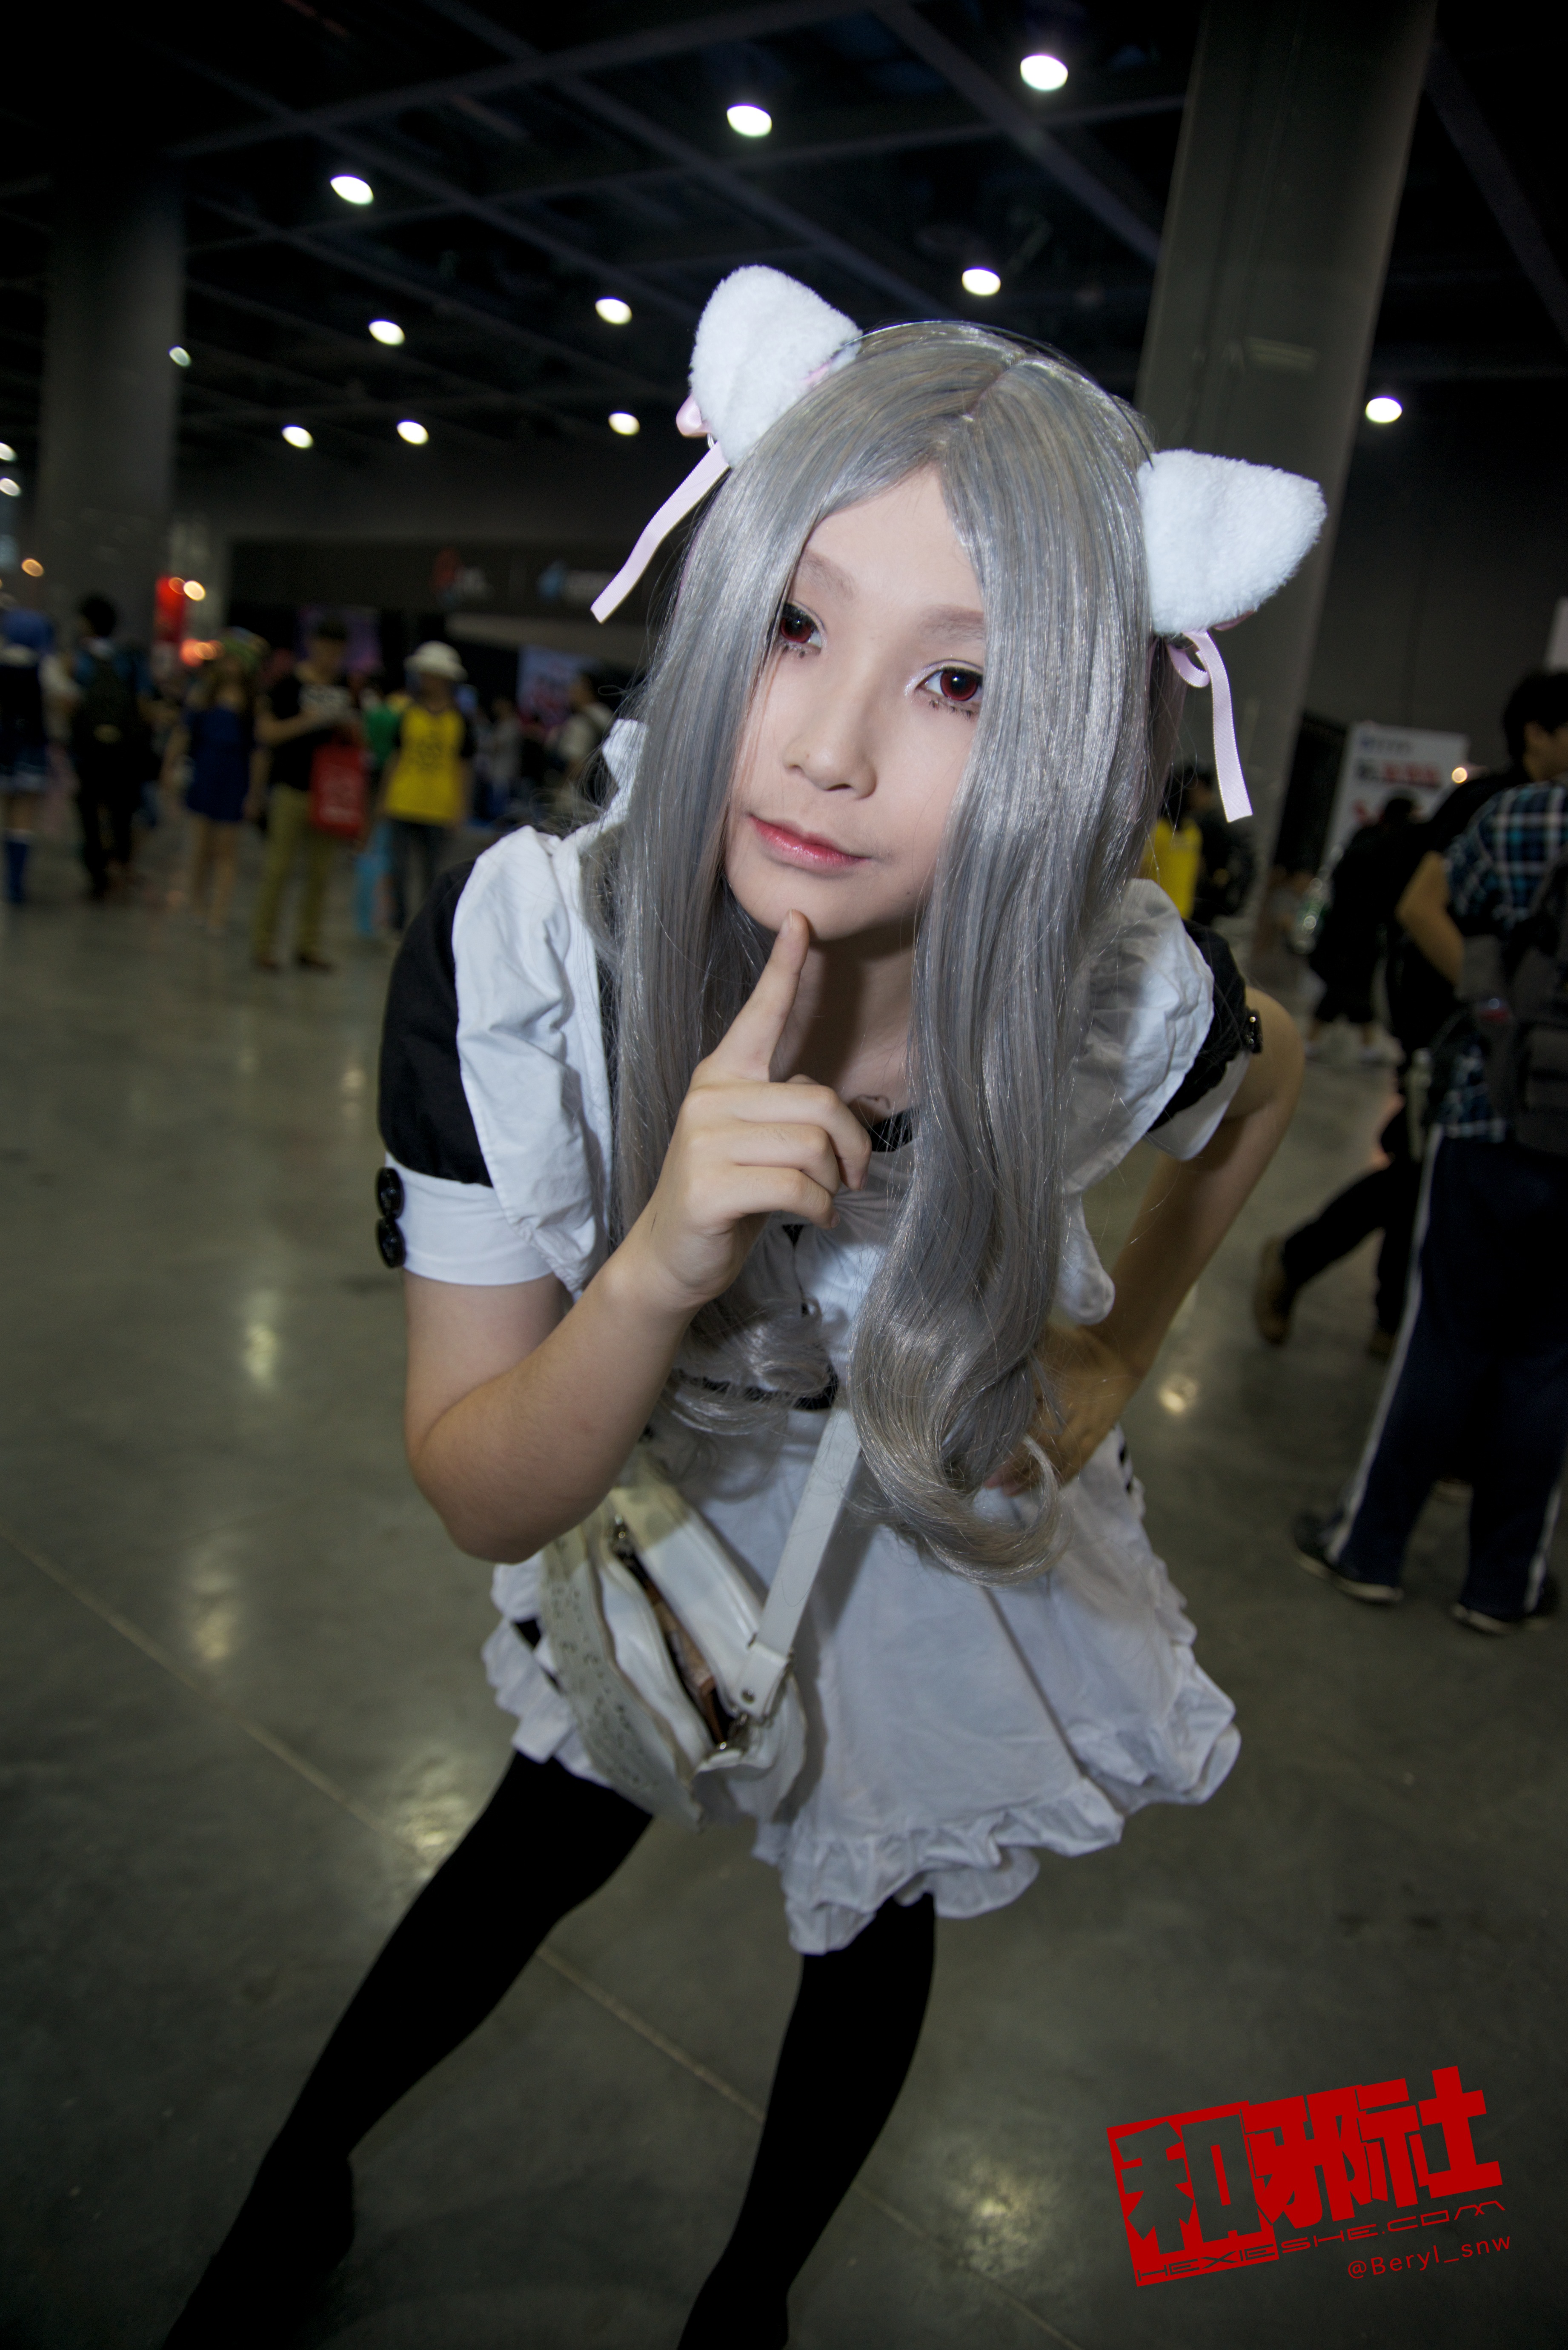
girl, cute, clothing, cosplay, girls, canton, costume, china, anime, comic, comiccon, guangzhou, acg, cos